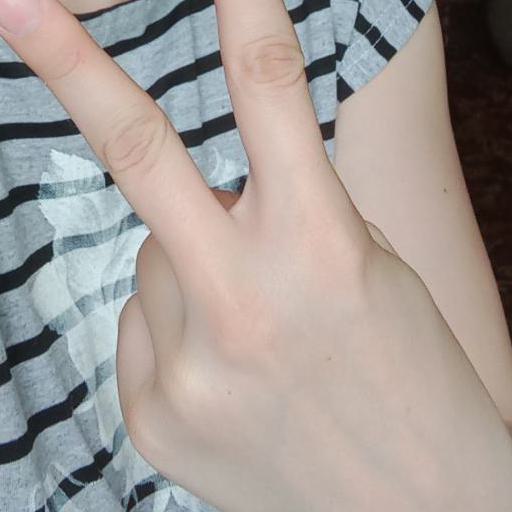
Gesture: peace_inverted